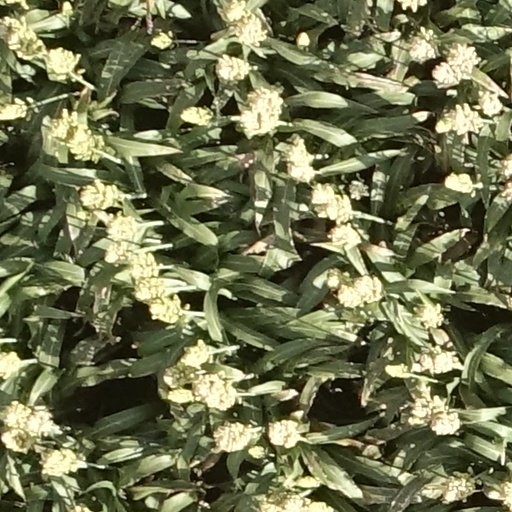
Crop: sorghum